Collaboration: Japanese Agents and Local Elites in Wartime China

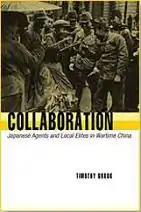
Front cover of "Collaboration"

Collaboration: Japanese Agents and Local Elites in Wartime China is a history book which investigates collaboration between the Chinese elites and Japanese, following the attack on the Chinese city of Shanghai in August 1937, just before the outbreak of the Second World War, and during the subsequent military occupation of the Yangtze River Delta in China by Japan.